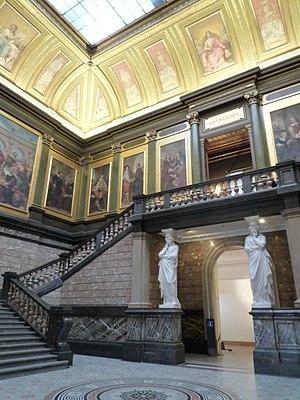
Grand escalier du Musée des beaux-arts d'Anvers
Le musée royal des Beaux-Arts d'Anvers fondé à Anvers en 1810, abrite une collection de peintures, sculptures et dessins du XIVᵉ au XXᵉ siècle. Le 30 avril 2011 le musée a fermé ses portes pour des travaux de rénovation qui dureront jusqu’en 2020.